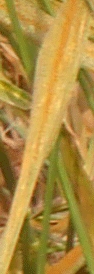
Label: Wheat___Brown_Rust